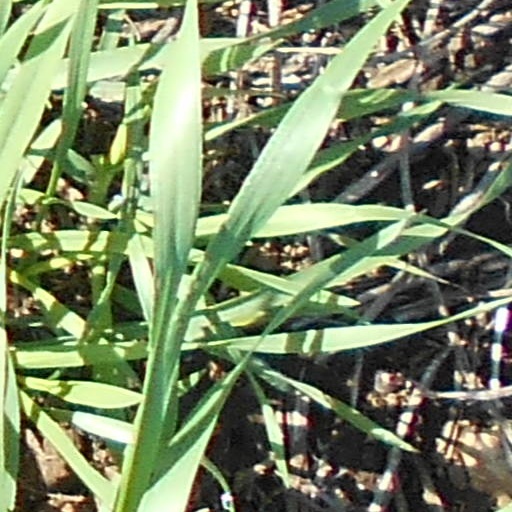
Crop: wheat